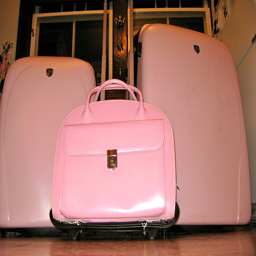
Three pieces of pink luggage sit on a wooden floor.
A three piece pink luggage set sitting on the floor.
Three pink suitcases standing upright in front of windows.
Three pieces of pink luggage on the floor.
Three pieces of pink luggage are sitting on a floor